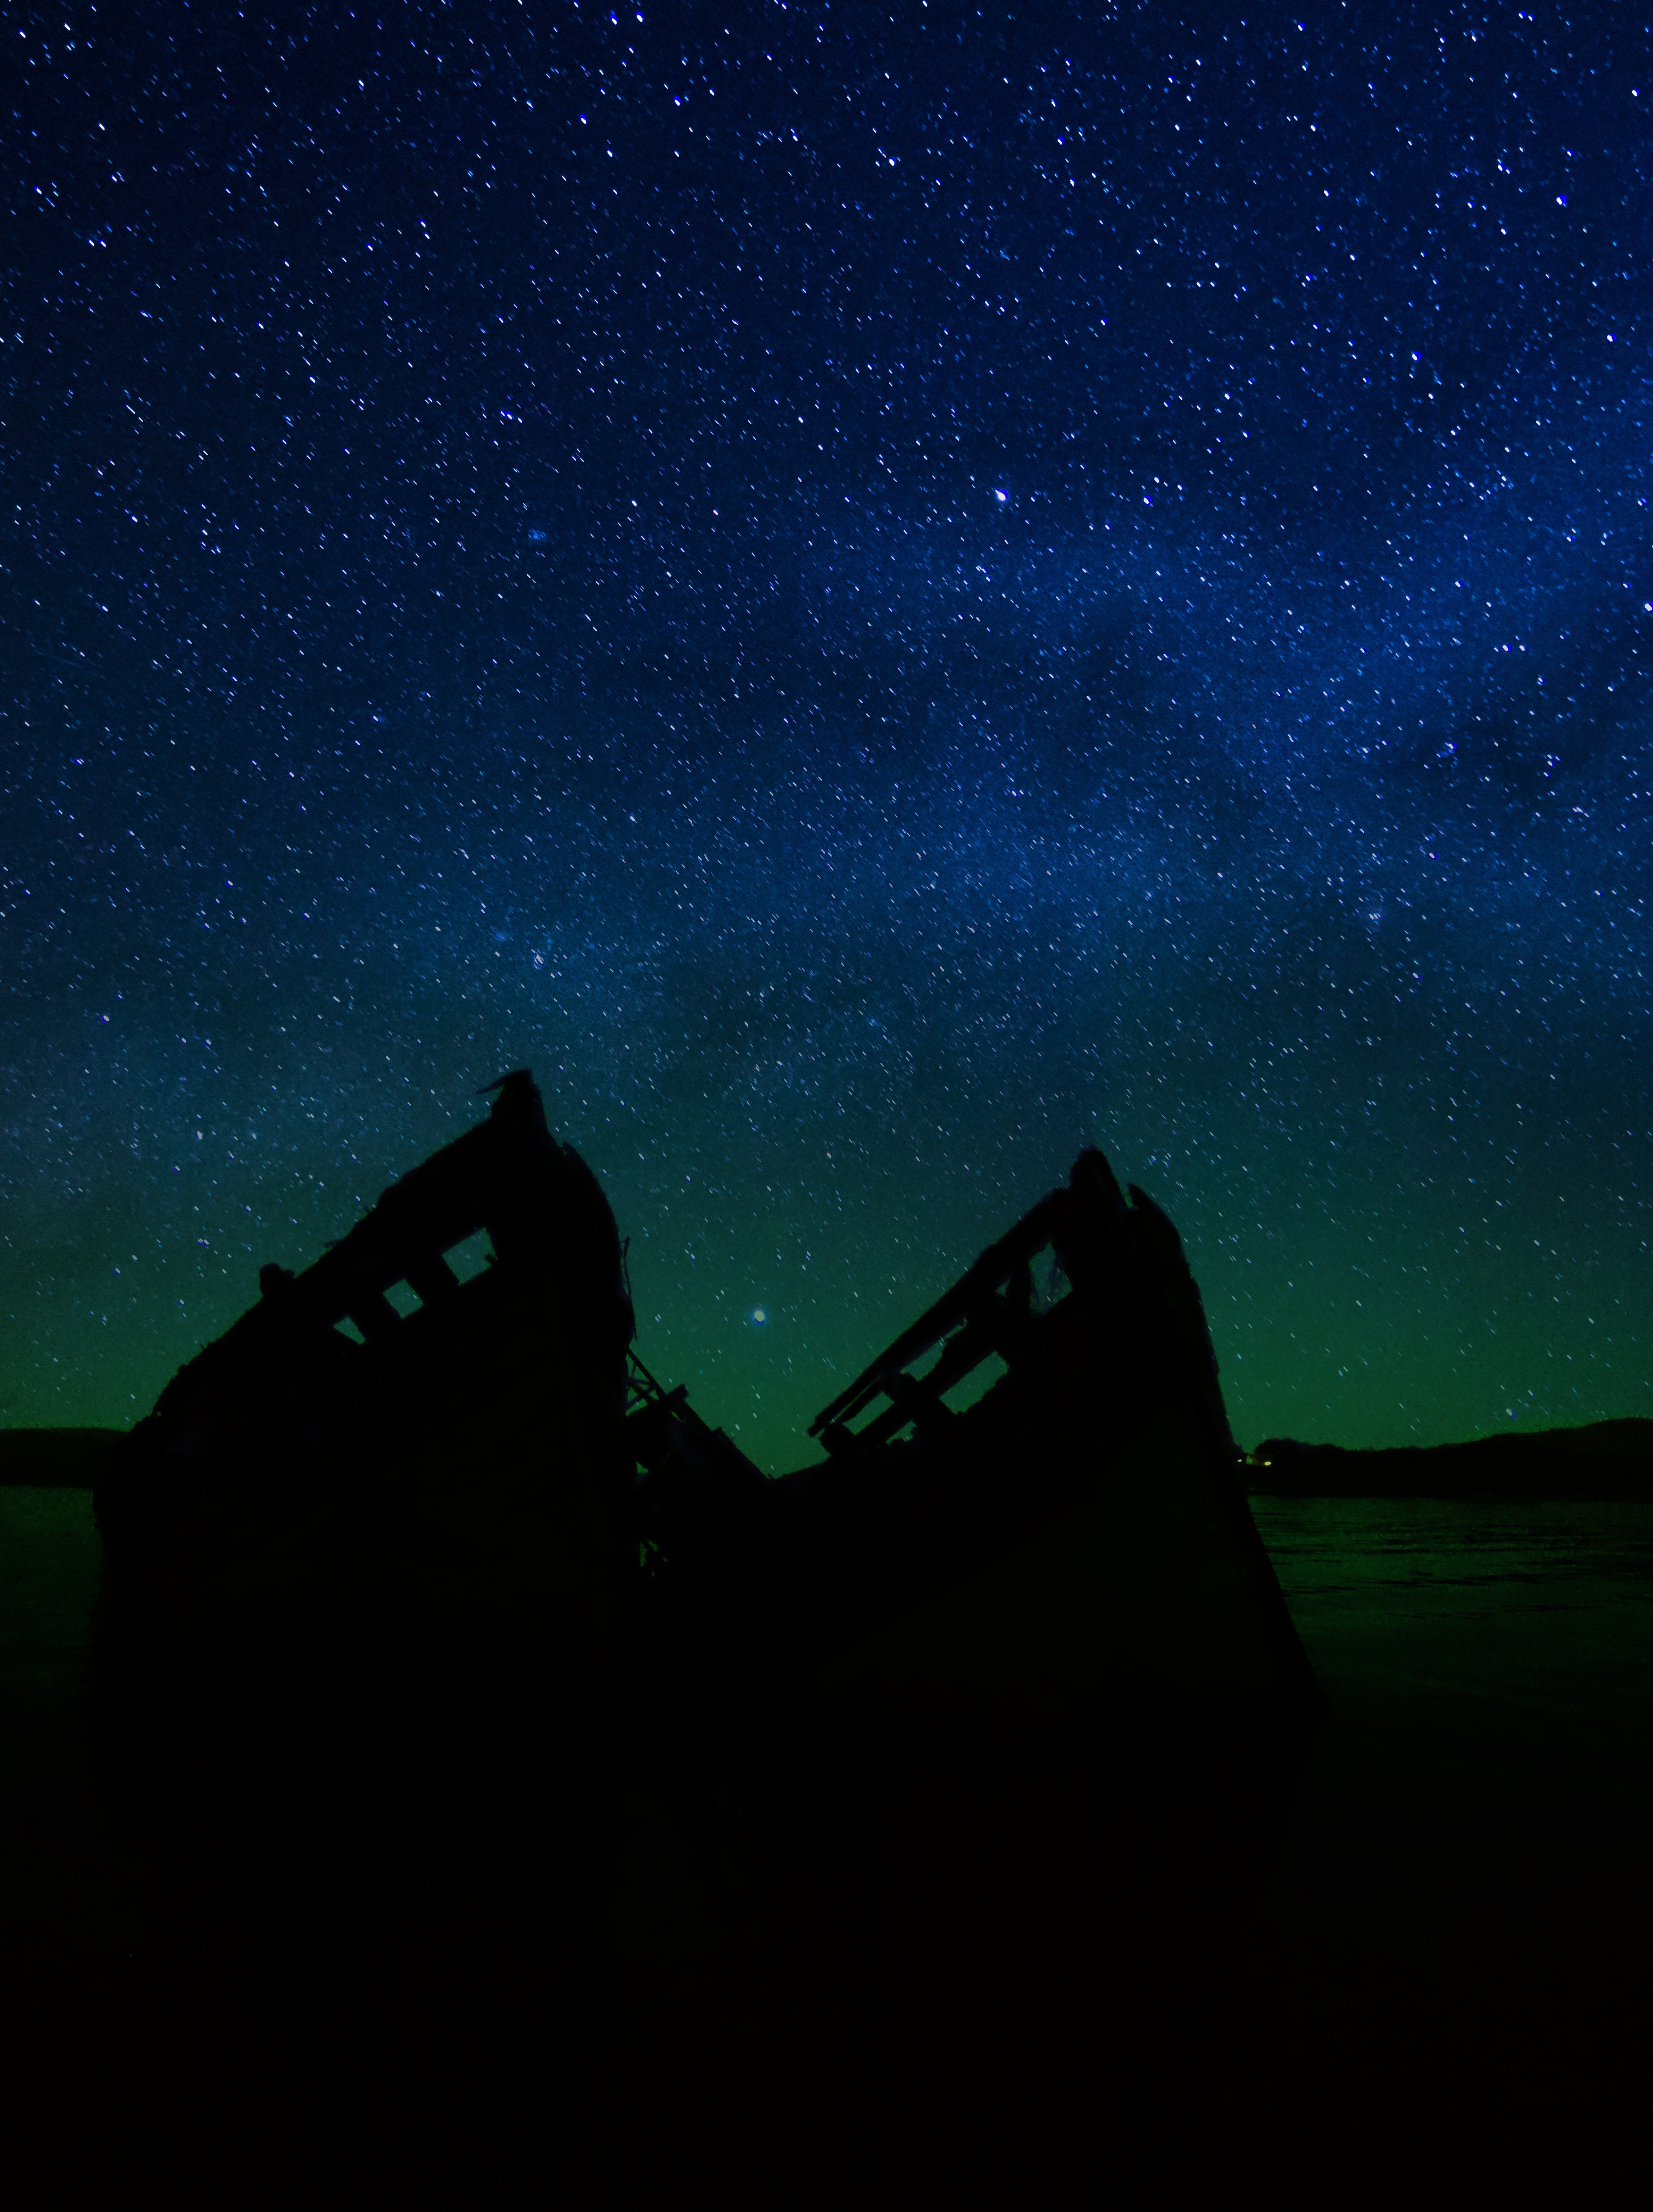
sky, night, star, atmosphere, darkness, galaxy, aurora, moonlight, nebula, astronomy, stars, boats, scotland, midnight, isle of mull, astronomical object, salen